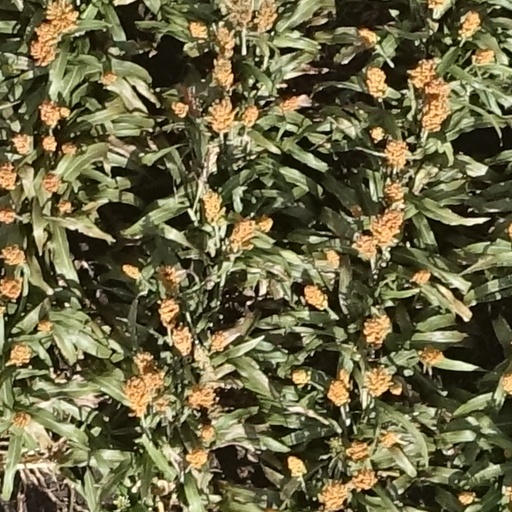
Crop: sorghum